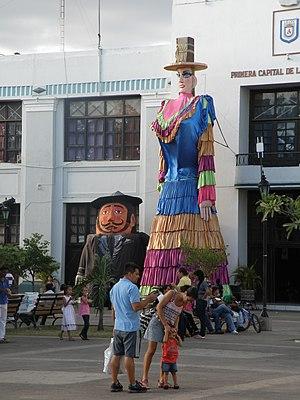
Les ""Gigantones"" sont des représentations de personnages de l'époque de la colonisation espagnole qui viennent égayer les fêtes populaires de plusieurs pays hispaniques. Le nain à grosse tête - El Enano cabezón - récite des vers satiriques et critiques des notables de la ville.
León est une ville et un département du Nicaragua. C'est la deuxième plus grande ville du pays après Managua la capitale. Son nom complet en espagnol, acquis lors de la colonisation, est Santiago de los Caballeros de León, mais ce dernier est rarement utilisé.